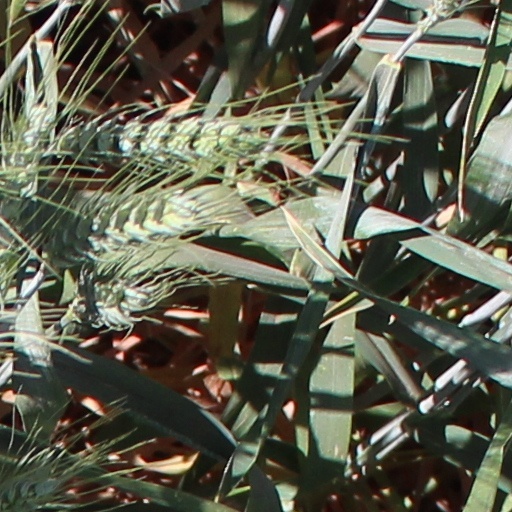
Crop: wheat